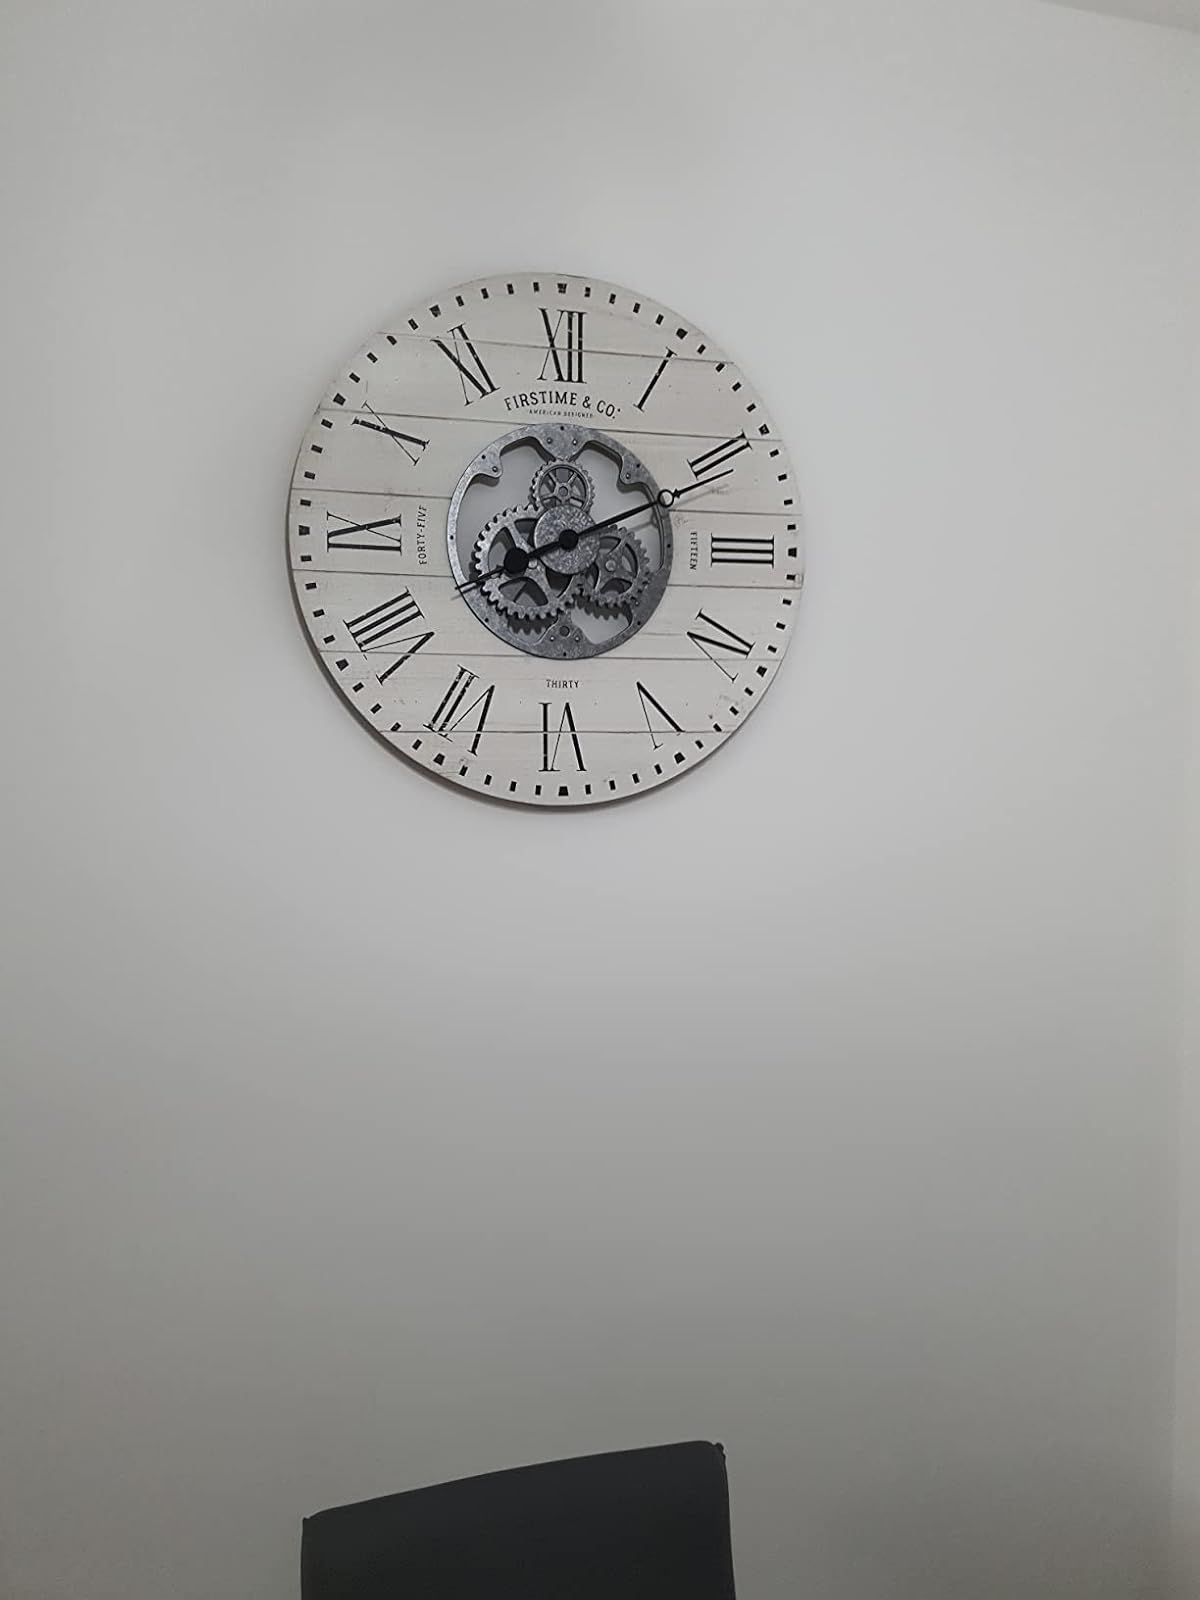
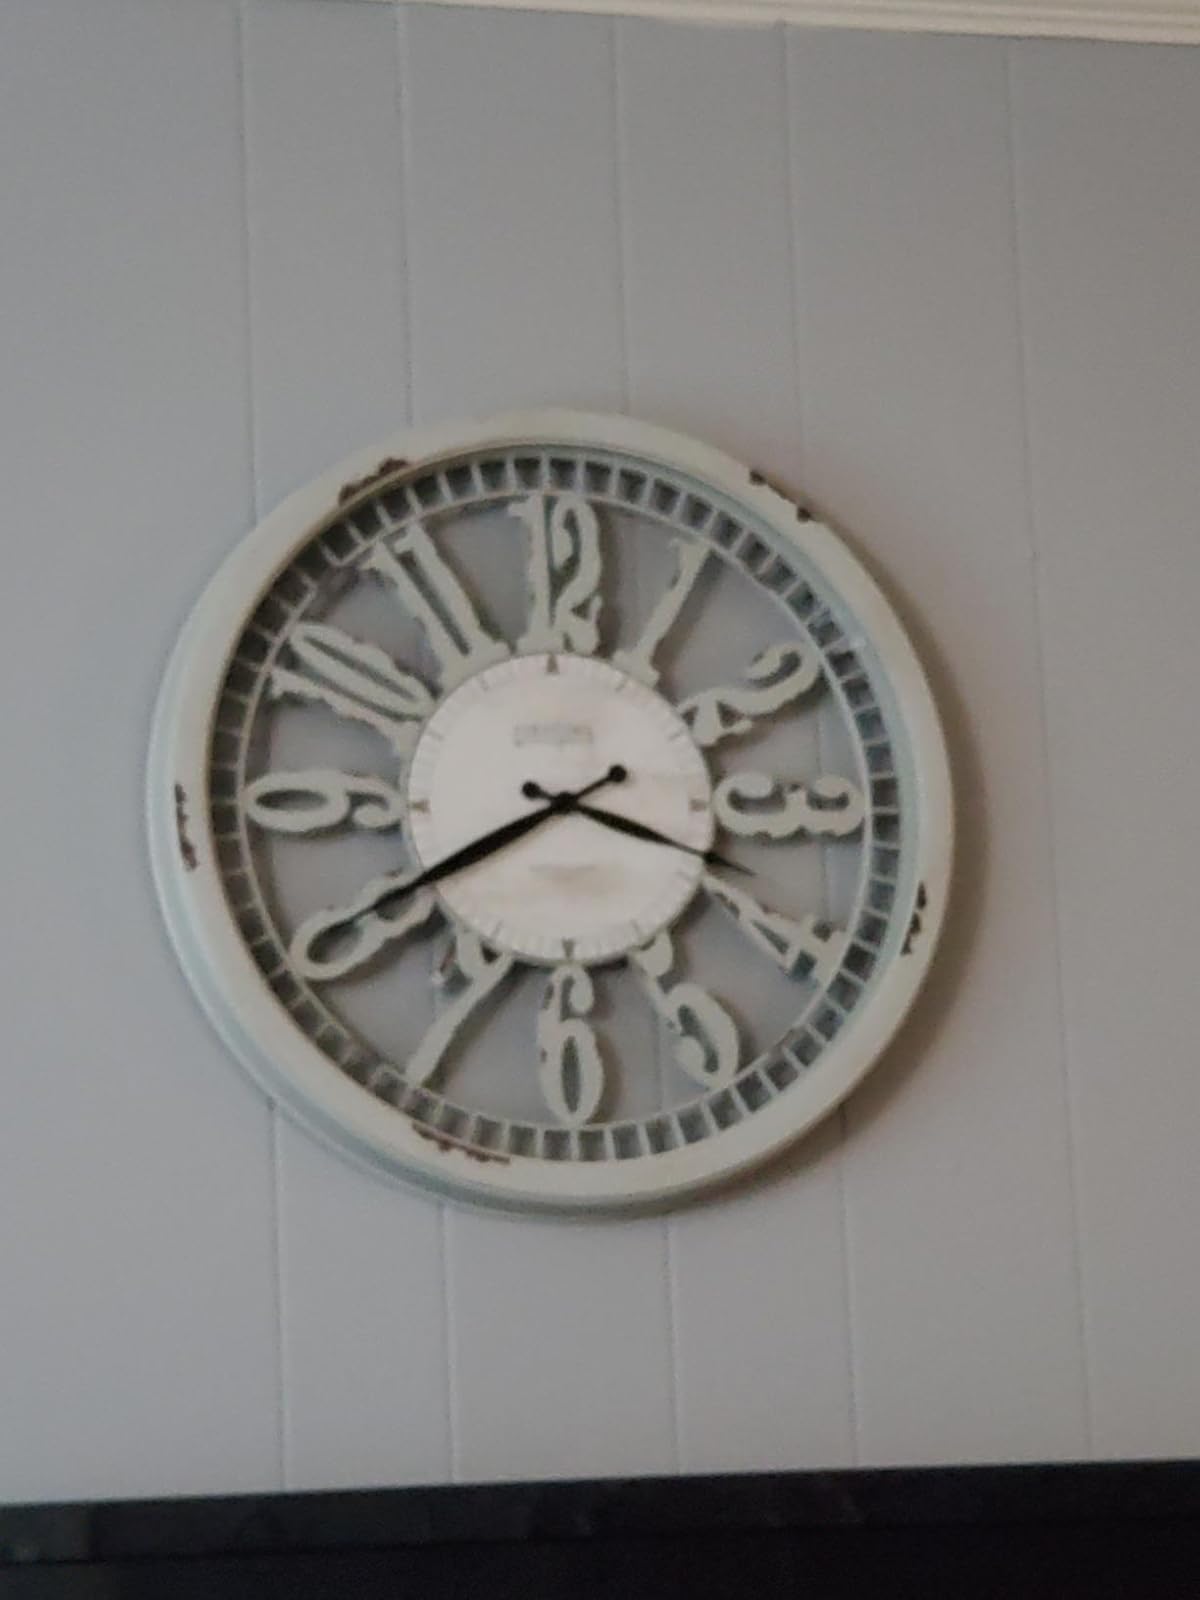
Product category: clock
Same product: no